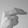
ASL letter: H